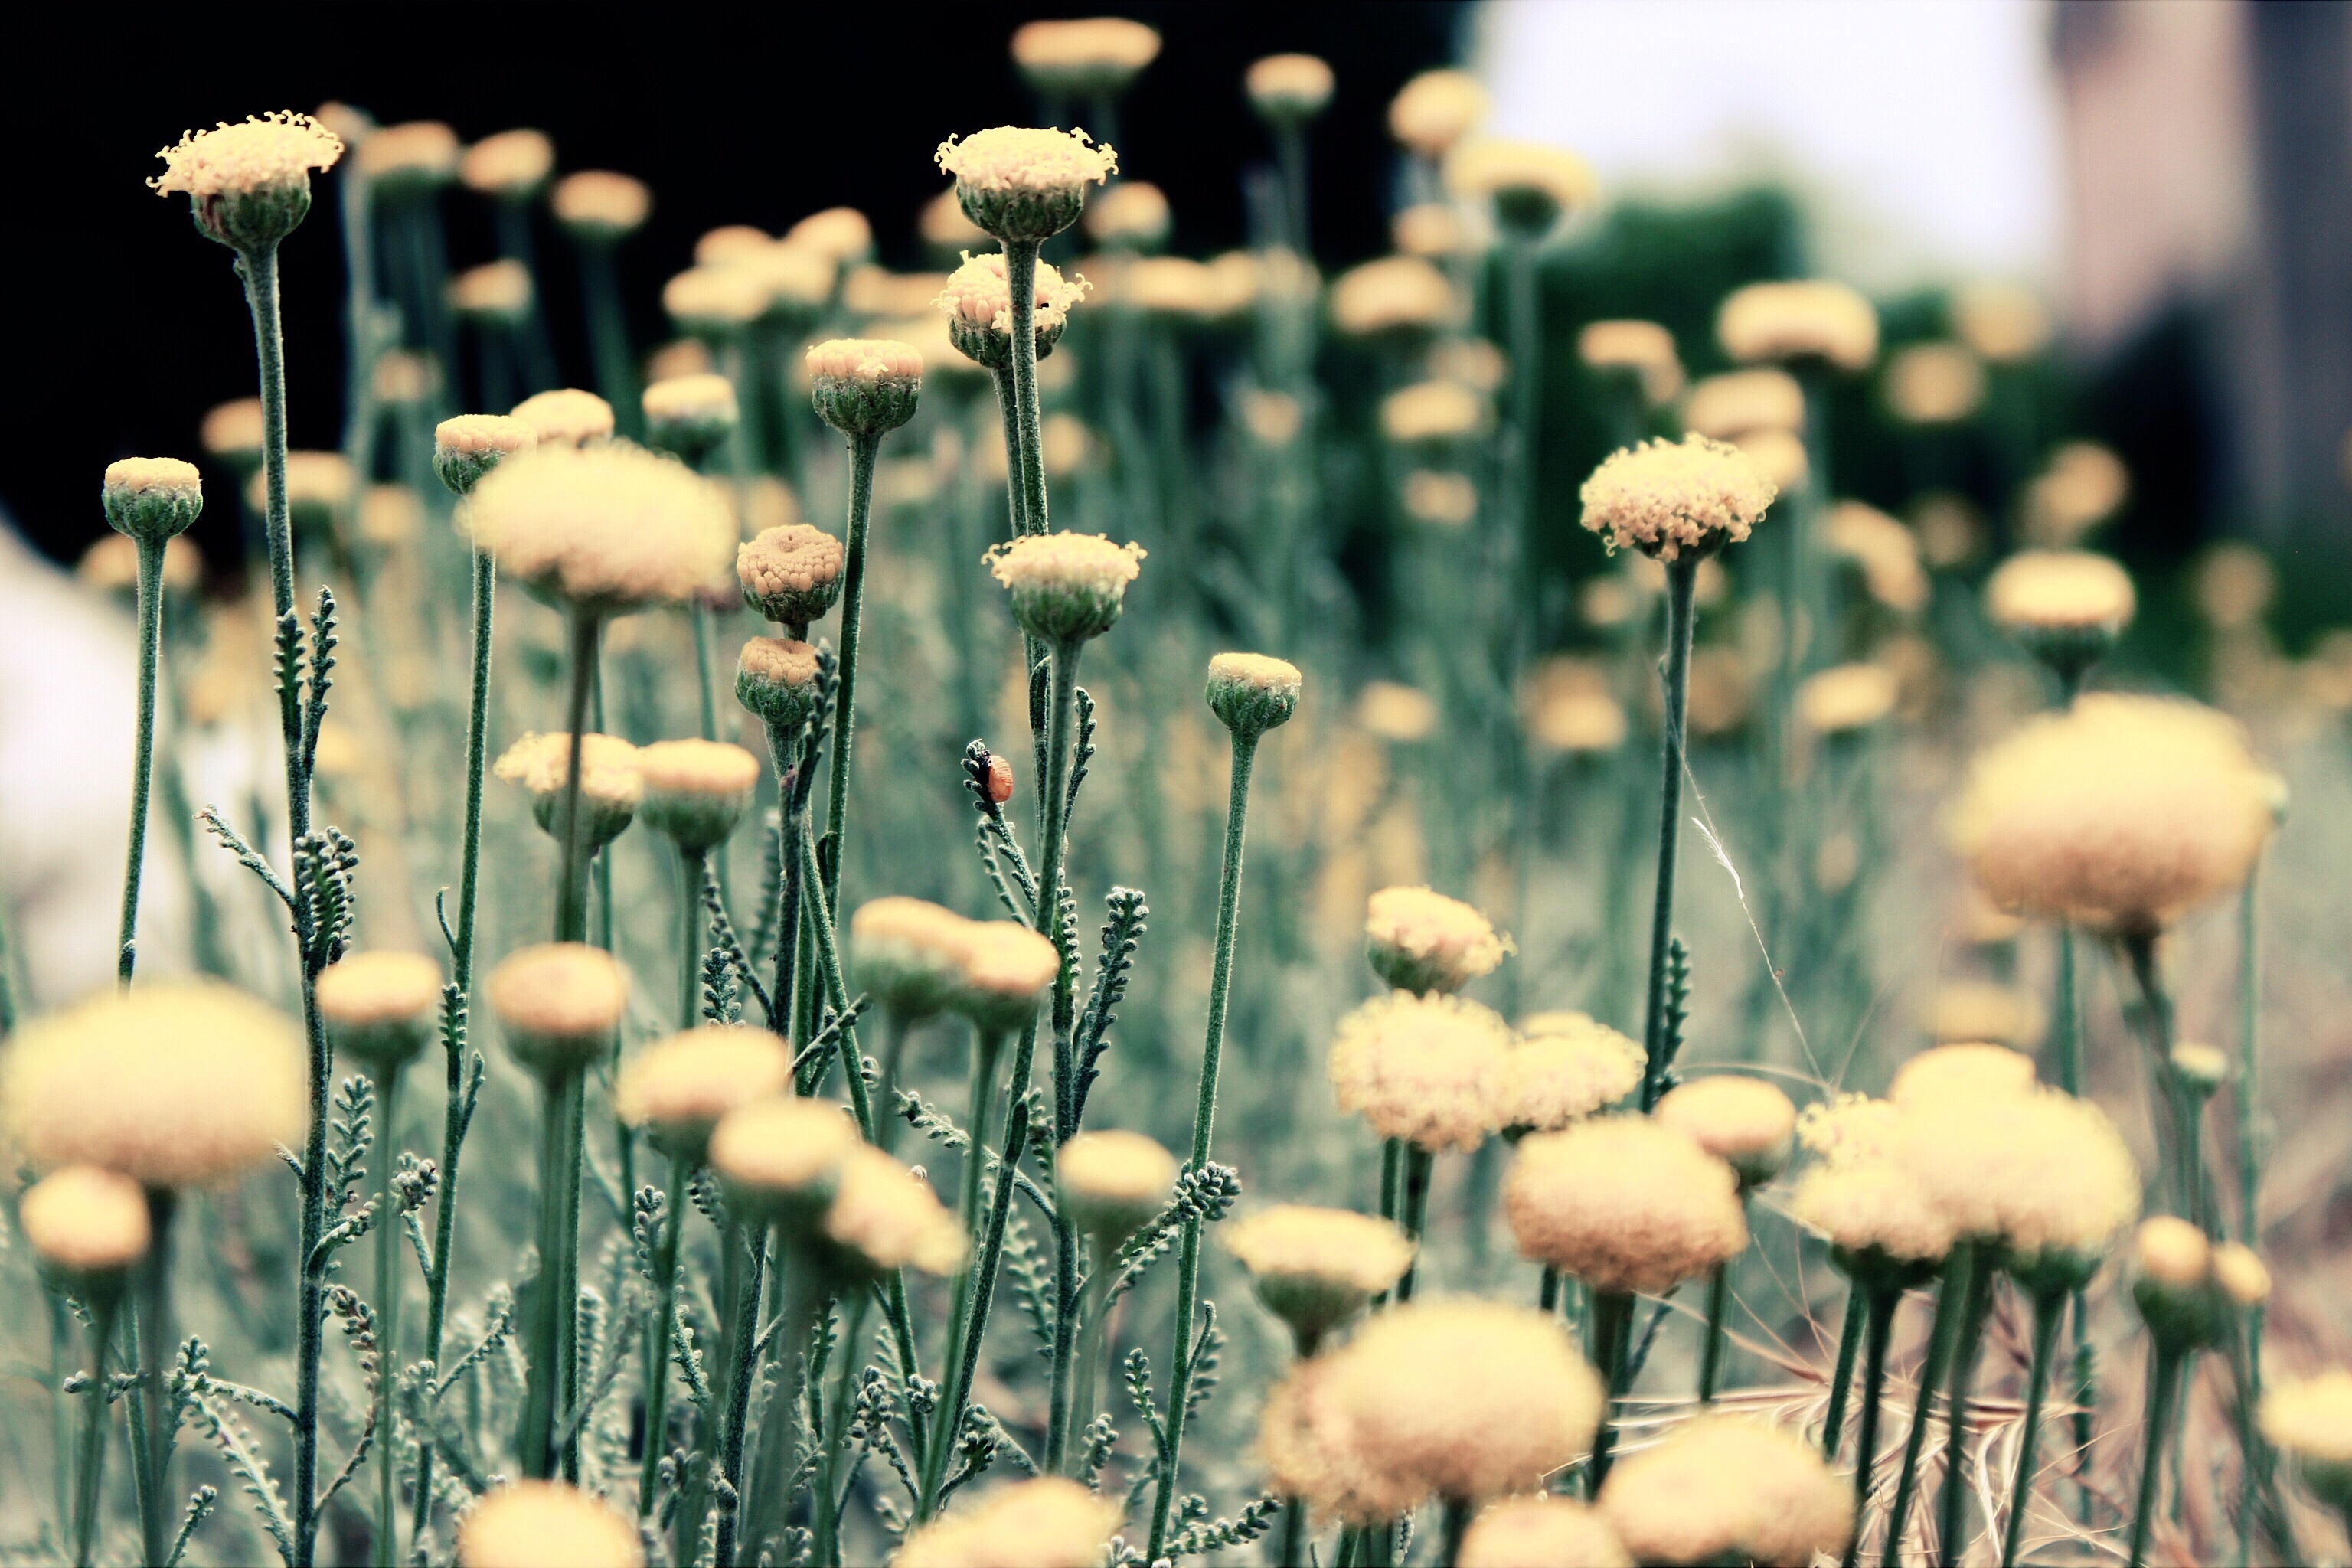
nature, grass, blossom, growth, plant, field, photography, meadow, flower, bloom, summer, floral, spring, green, color, park, fresh, ladybug, botany, yellow, garden, closeup, flora, season, flowers, close up, decorative, macro photography, flowering plant, daisy family, several, plant stem, land plant